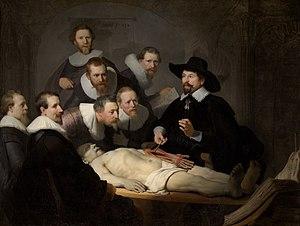
L'histoire de la médecine est la branche de l'histoire consacrée à l'étude des connaissances et des pratiques médicales et chirurgicales au cours du temps.
Une anatomie publique, ou simplement anatomie, est un événement social durant lequel un spécialiste présente à un public le savoir scientifique en vigueur en ce qui concerne l'anatomie, en particulier l'anatomie humaine. Aujourd'hui disparu, il était commun en Occident durant les Temps modernes et au début de l'Époque contemporaine, et s'apparentait alors à une leçon relativement festive.
1632 est une année bissextile commençant un jeudi.
Le cadavre est ce qui reste du corps d'un organisme vivant humain ou animal dans la période qui suit la mort.
L'anatomie artistique est l'étude de la structure interne du corps humain, en vue de sa représentation artistique. Elle s'attache principalement à l'étude du squelette, des muscles superficiels, de l'équilibre et du mouvement. L'anatomie s'enseigne dans les beaux-arts en complément de la morphologie, qui étudie la répartition des masses dans la figure humaine ainsi que leurs proportions.
Pour l'histoire de l'anatomie, un théâtre anatomique est un édifice spécialisé où l'on procédait à des dissections anatomiques en public durant les Temps modernes et au début de l'Époque contemporaine en Occident.
Nicolaes Tulp, né le 9 octobre 1593 à Amsterdam et mort le 12 septembre 1674 à Amsterdam, est un chirurgien néerlandais du XVIIᵉ siècle, mais aussi bourgmestre d'Amsterdam. Il donnait des leçons d'anatomie une fois par an, pendant l'hiver en ayant la possibilité de disséquer un cadavre, et est représenté alors dans le célèbre tableau La Leçon d'anatomie du docteur Tulp, peint par Rembrandt et qui se trouve actuellement au Mauritshuis de La Haye.
Le Devin est le dix-neuvième album de la série de bande dessinée Astérix de René Goscinny et Albert Uderzo, pré-publié dans Pilote du nᵒ 652 au nᵒ 673 et publié en album en 1972.
L’autopsie est l'examen médical des cadavres. Le terme vient du grec autopsía. L’autopsie « médico-légale » est un examen obligatoire mis en œuvre dans un cadre judiciaire à la demande d'un juge d'instruction ou du procureur de la République qui commet un ou plusieurs spécialistes de médecine légale pour une série d'examens recherchant la cause d'une mort a priori considérée comme suspecte. L'autopsie « clinique » est un examen facultatif réalisé le plus souvent par un spécialiste d'anatomo-pathologie qui cherche à découvrir les véritables causes de la mort d'un malade.